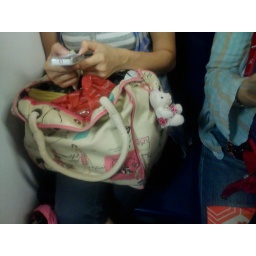
Ultra cute bag with a little teddy bear charm on one side. Seen in the MRT.